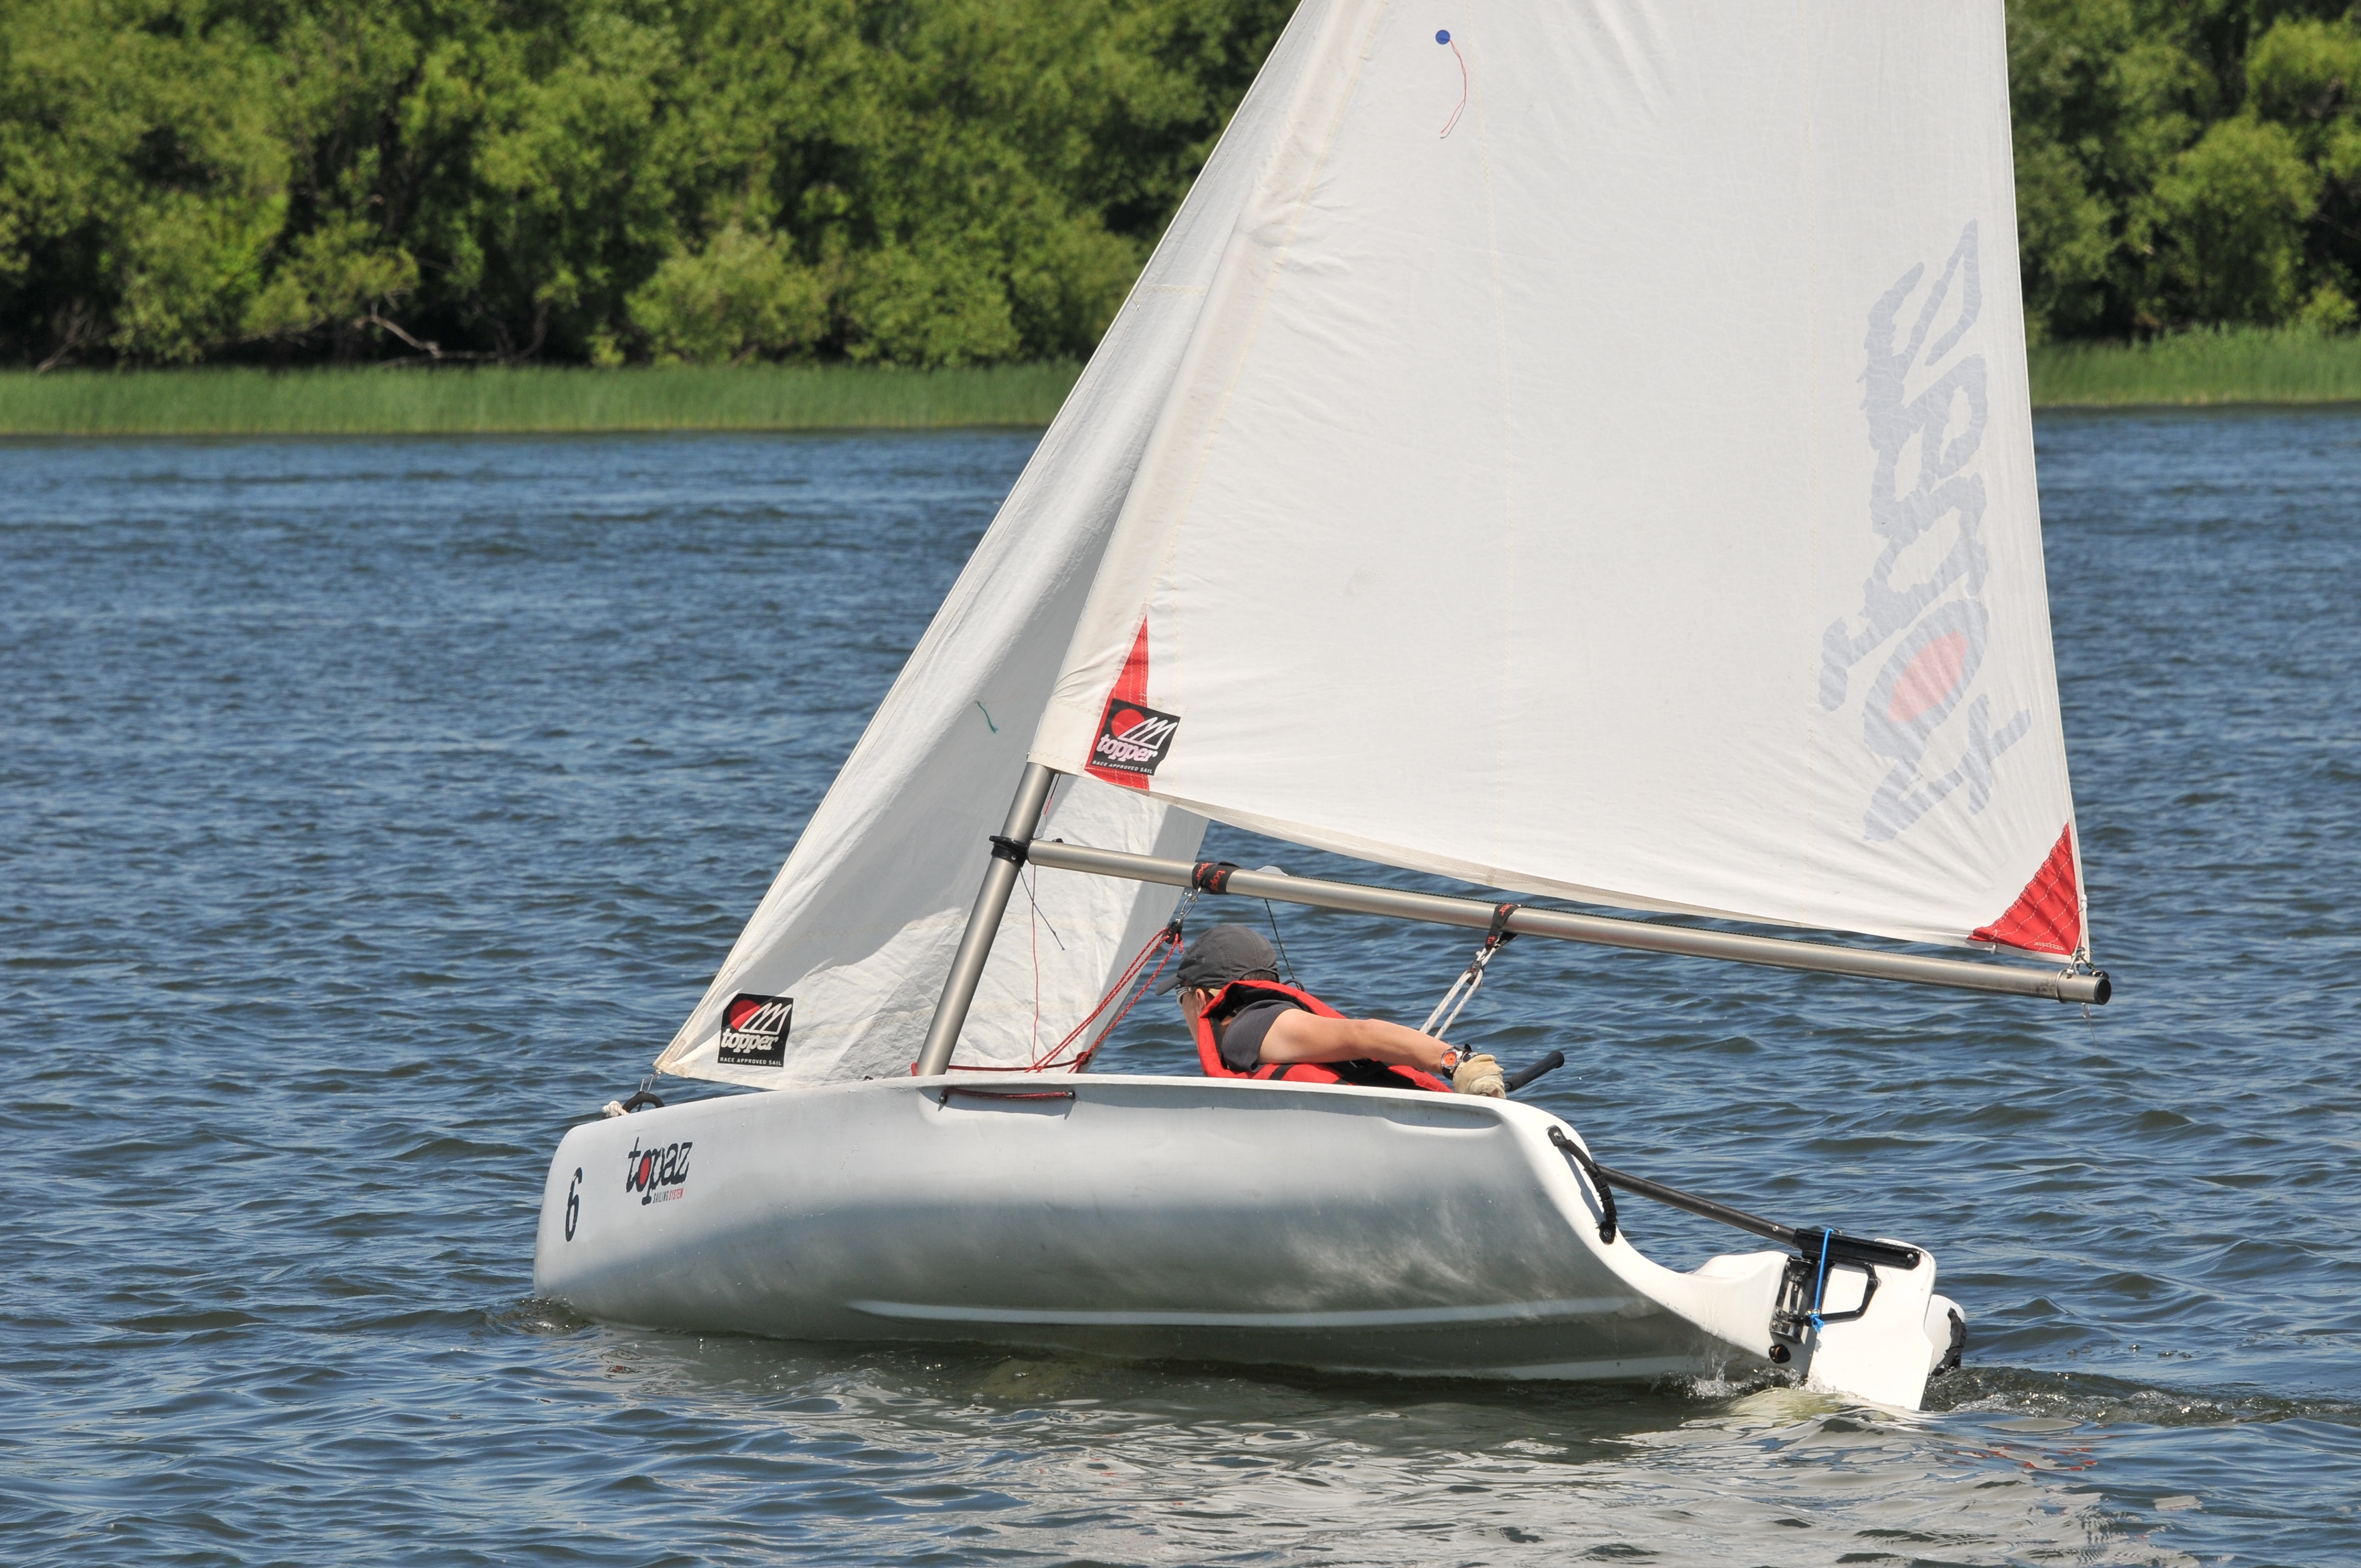
water, nature, sport, boat, wind, ship, vessel, vehicle, sailing, sailboat, sail boat, nautical, sports, sail, marine, watercraft, scow, regatta, catamaran, sailing ship, dinghy, yacht racing, skiff, windsports, dinghy sailing, keelboat, sailboat racing, lugger